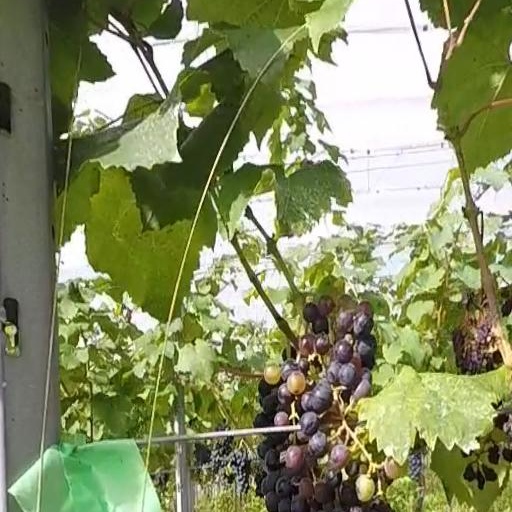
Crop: grape